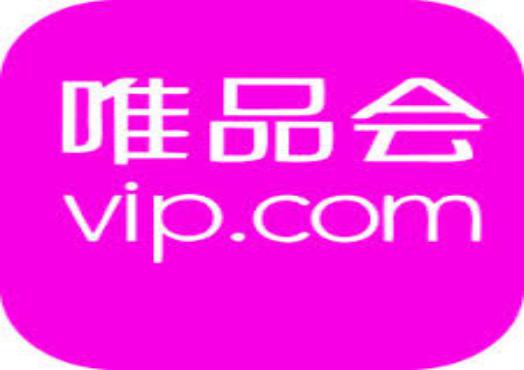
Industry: Necessities